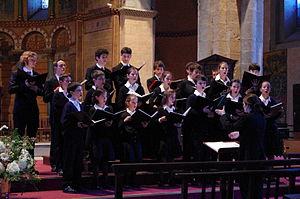
Les Petits Chanteurs de Passy en concert dans la collégiale Saint-Pierre et Saint-Gaudens à Saint-Gaudens (Haute-Garonne) en 2010. Polski: Les Petits Chanteurs de Passy koncertujący w kolegiacie Saint-Pierre et Saint-Gaudens w Saint-Gaudens (Haute-Garonne) w 2010.
Les Petits Chanteurs de Passy forment un chœur d'enfants mixte. Fondé en 1956 au collège Saint-Jean de Passy dans le 16ᵉ arrondissement de Paris, le chœur est installé depuis 2008 à la paroisse Notre-Dame-de-l'Assomption de Passy. Il est affilié à la Fédération Française des Petits Chanteurs, Pueri Cantores France.